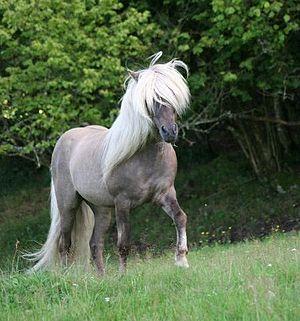
Souris est, dans le domaine de l'hippologie, une couleur de robe du cheval, assez rare. Le pelage est dans les tons gris. La crinière, la queue, le contour des oreilles et le bas des membres sont noirs. Ces chevaux présentent aussi des marques primitives, raie de mulet, zébrures sur les membres et crins bicolores. La peau est sombre. Ils portent rarement des marques blanches.
Le gène Silver est un gène dominant du cheval, assez rare, qui agit sur le pigment noir et lui donne une apparence argentée. Il ajoute aussi de petites pommelures plus claires sur le pelage de temps en temps, d'où son nom anglais de silver dapple. Le gène silver est assez rare, les principales occurrences survenant chez les races du Rocky Mountain Horse, du Comtois. Il ne faut pas le confondre avec le gène flaxen, qui n'agit que sur l'alezan.